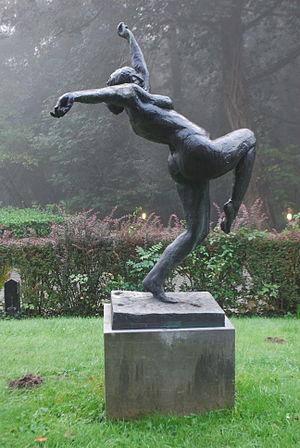
Rik Wouters, ""La Vierge folle"", 1912, Musée en Plein Air du Sart-Tilman, Château de Colonster, Université de Liège.